Conrad Hunte

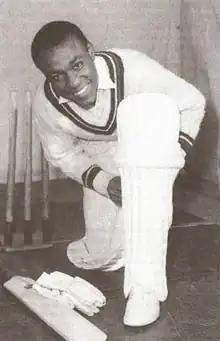
Hunte in 1963

Sir Conrad Cleophas Hunte, KA (9 May 1932 – 3 December 1999) was a Barbadian cricketer. Hunte played 44 Test matches as an opening batsman for the West Indies.